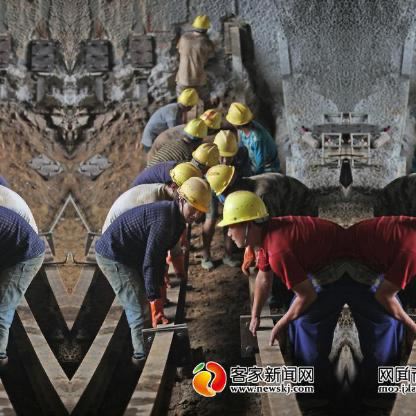
Objects in the image:
label: helmet
label: helmet
label: helmet
label: helmet
label: helmet
label: helmet
label: helmet
label: helmet
label: helmet
label: helmet